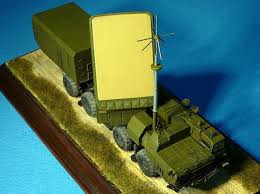
Label: 30N6E